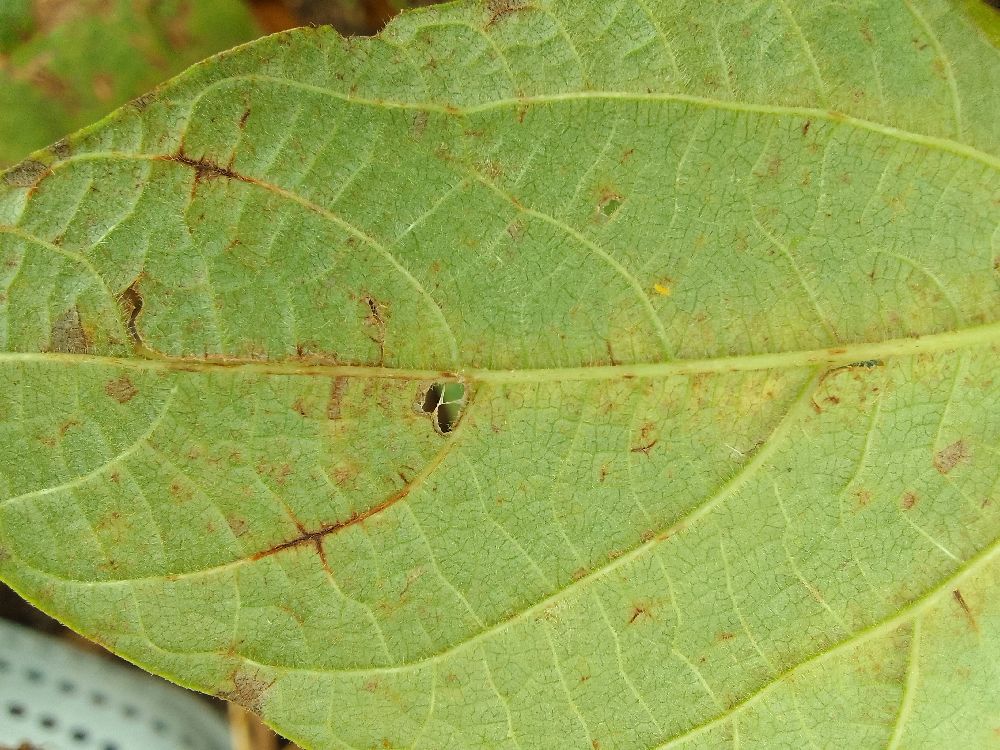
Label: anthracnose